Porte-cochère

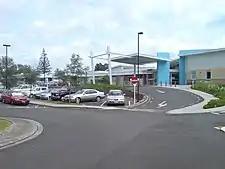
A modern example at a hospital

A porte-cochère is a doorway to a building or courtyard, "often very grand," through which vehicles can enter from the street or a covered porch-like structure at a main or secondary entrance to a building through which originally a horse and carriage and today a motor vehicle can pass to provide arriving and departing occupants protection from the elements.